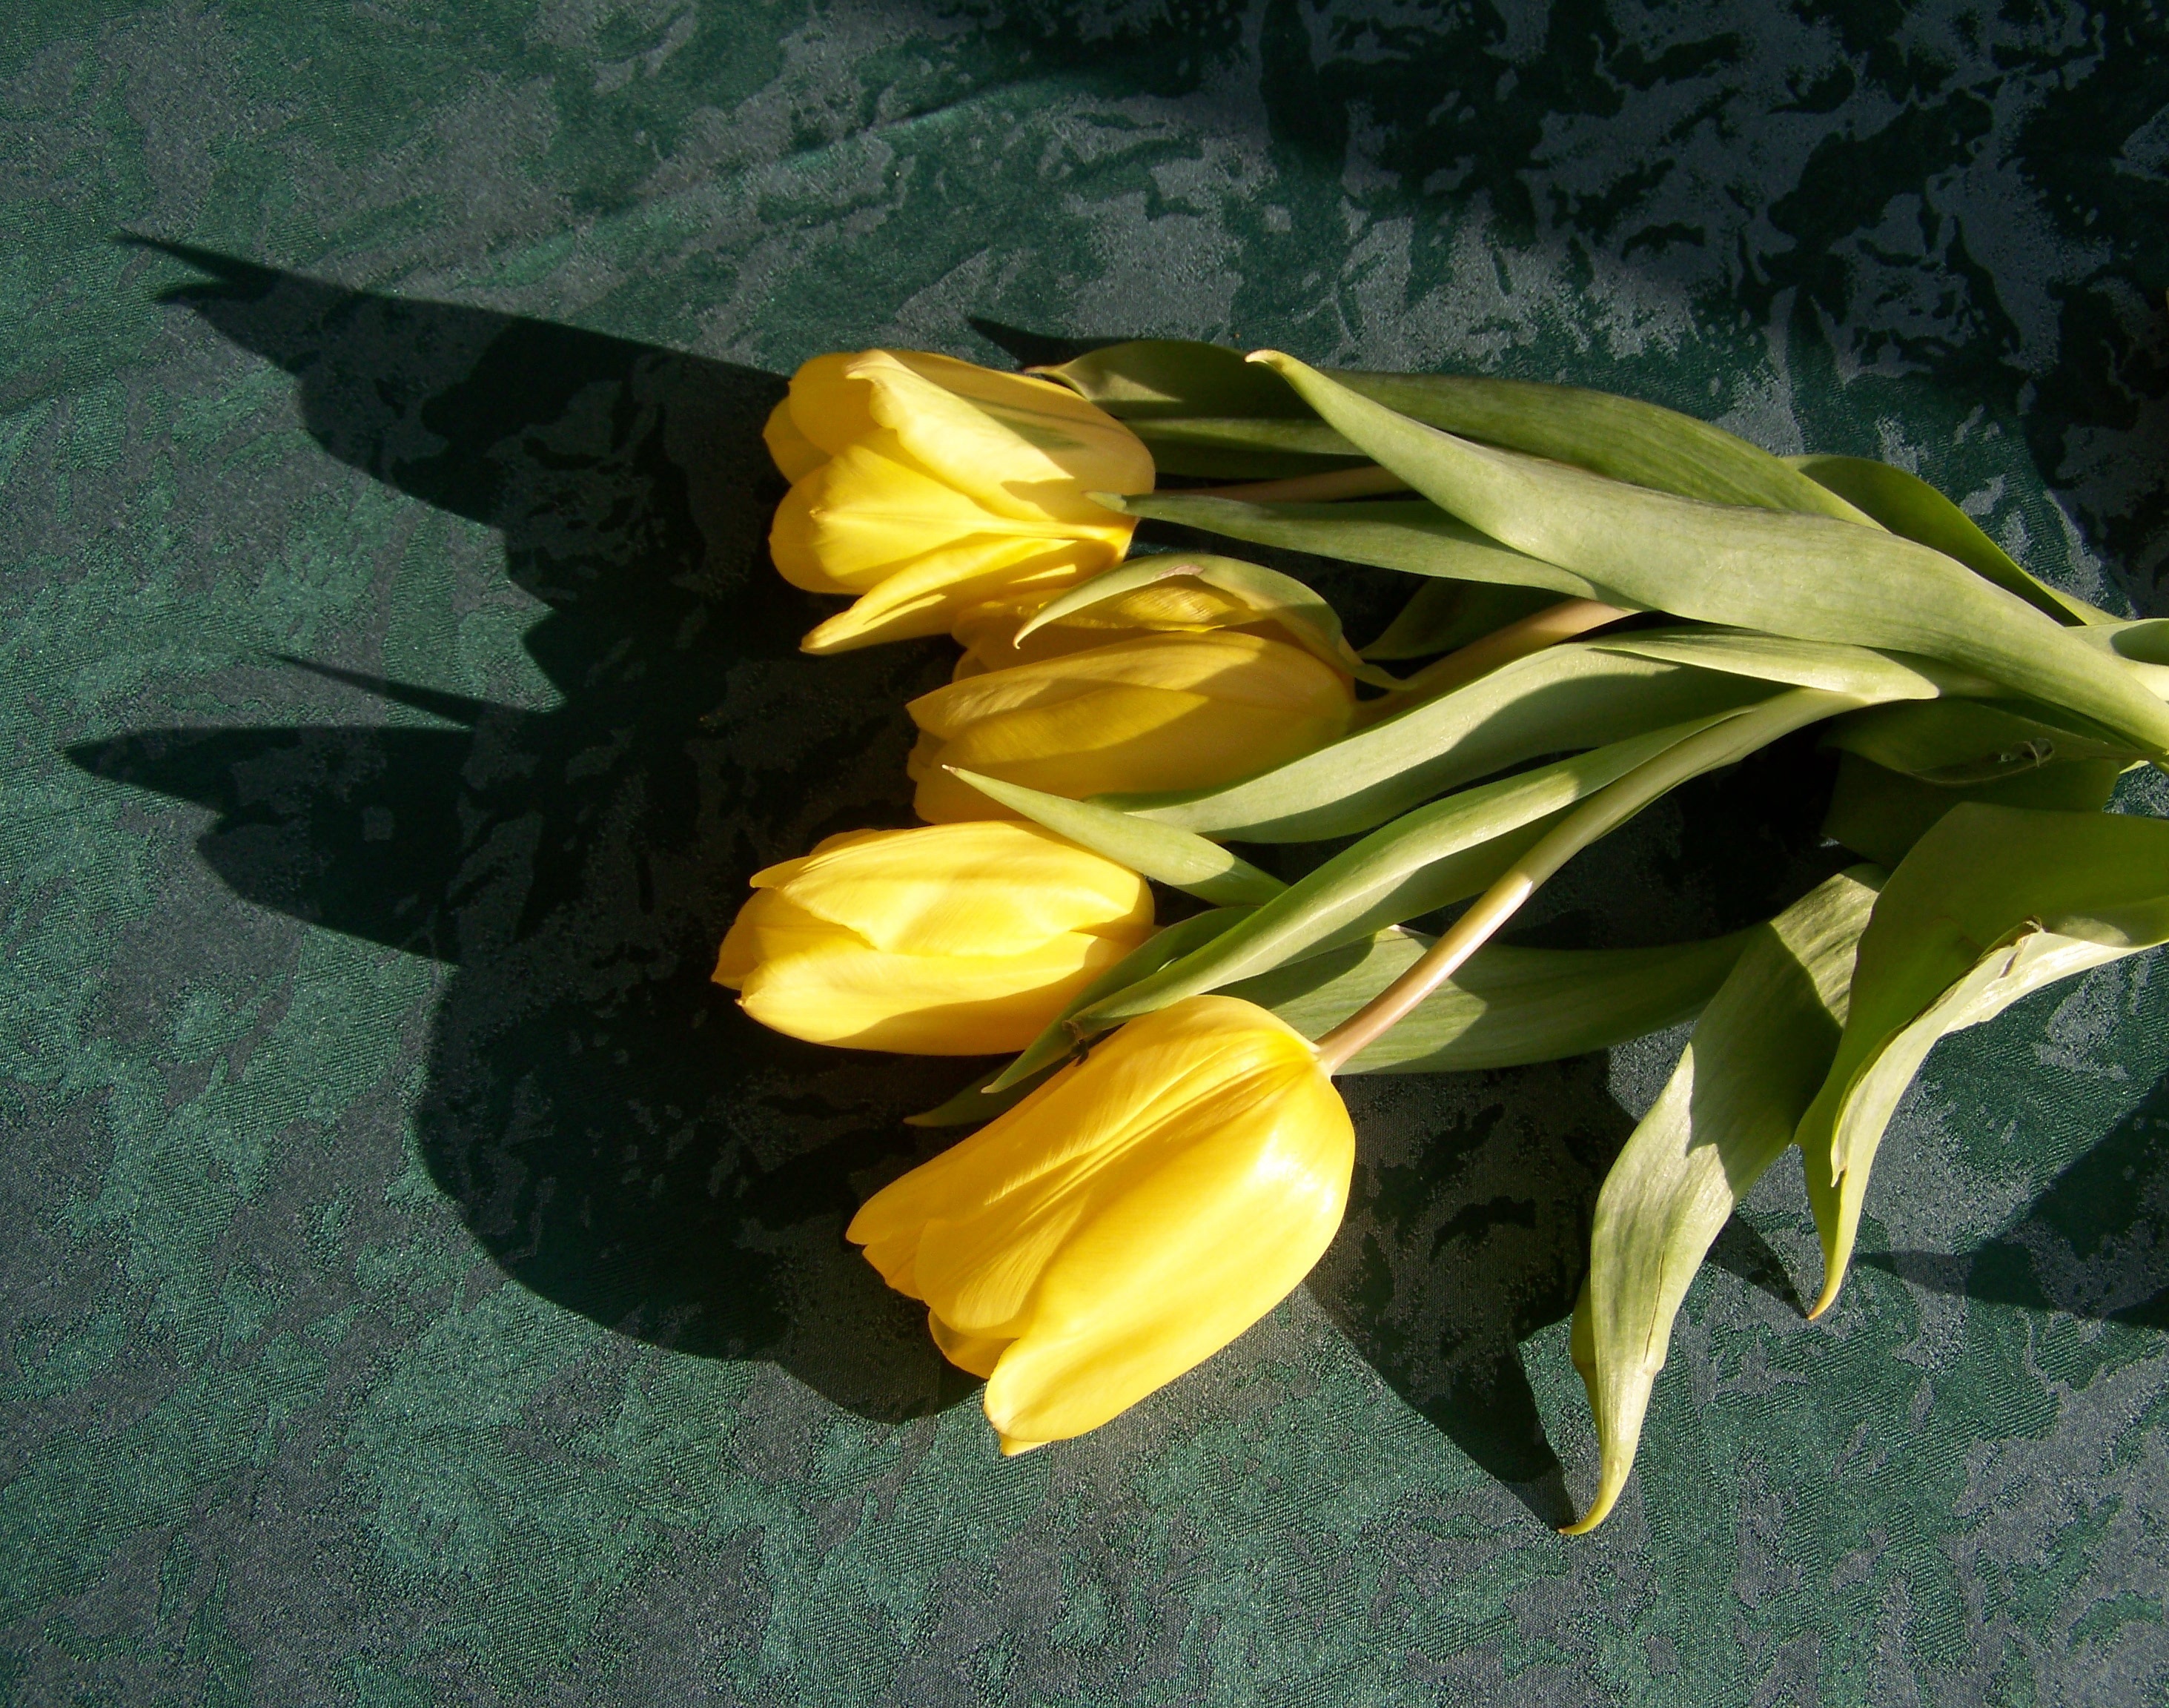
plant, leaf, flower, petal, tulip, botany, yellow, flora, yellow flower, cut flower, lily, arum, macro photography, flowering plant, plant stem, land plant